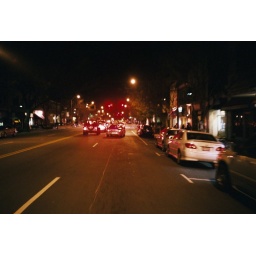
Riding my bike on franklin street in chapel hill.